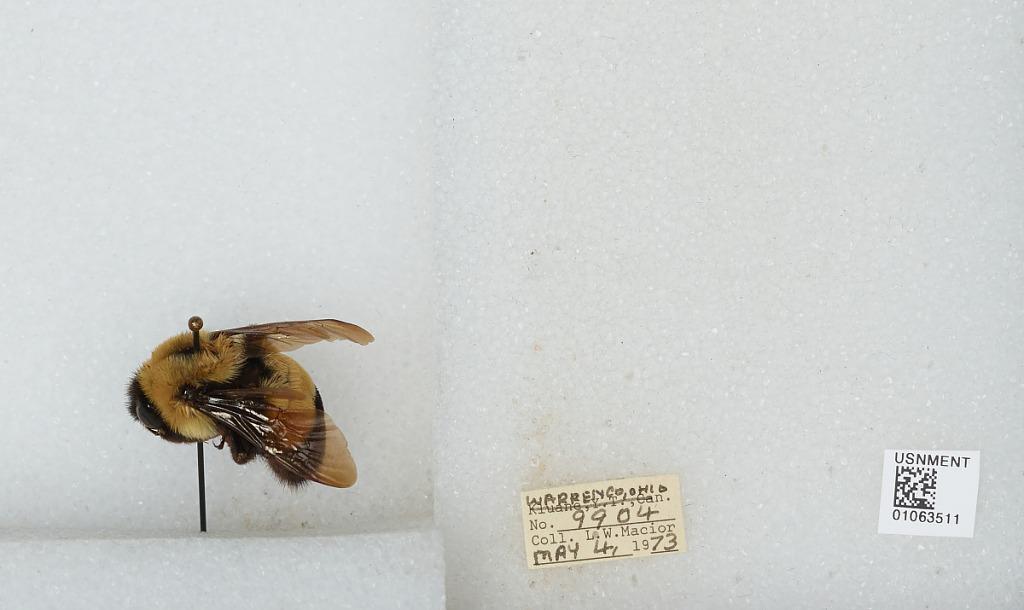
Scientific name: Bombus (Bombus) affinis Cresson
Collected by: L. Macior
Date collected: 1973-5-4
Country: United States
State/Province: Ohio
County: Warren
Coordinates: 39.4242, -84.1856